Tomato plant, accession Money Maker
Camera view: bottom (45 deg); turntable rotation: 210 degrees
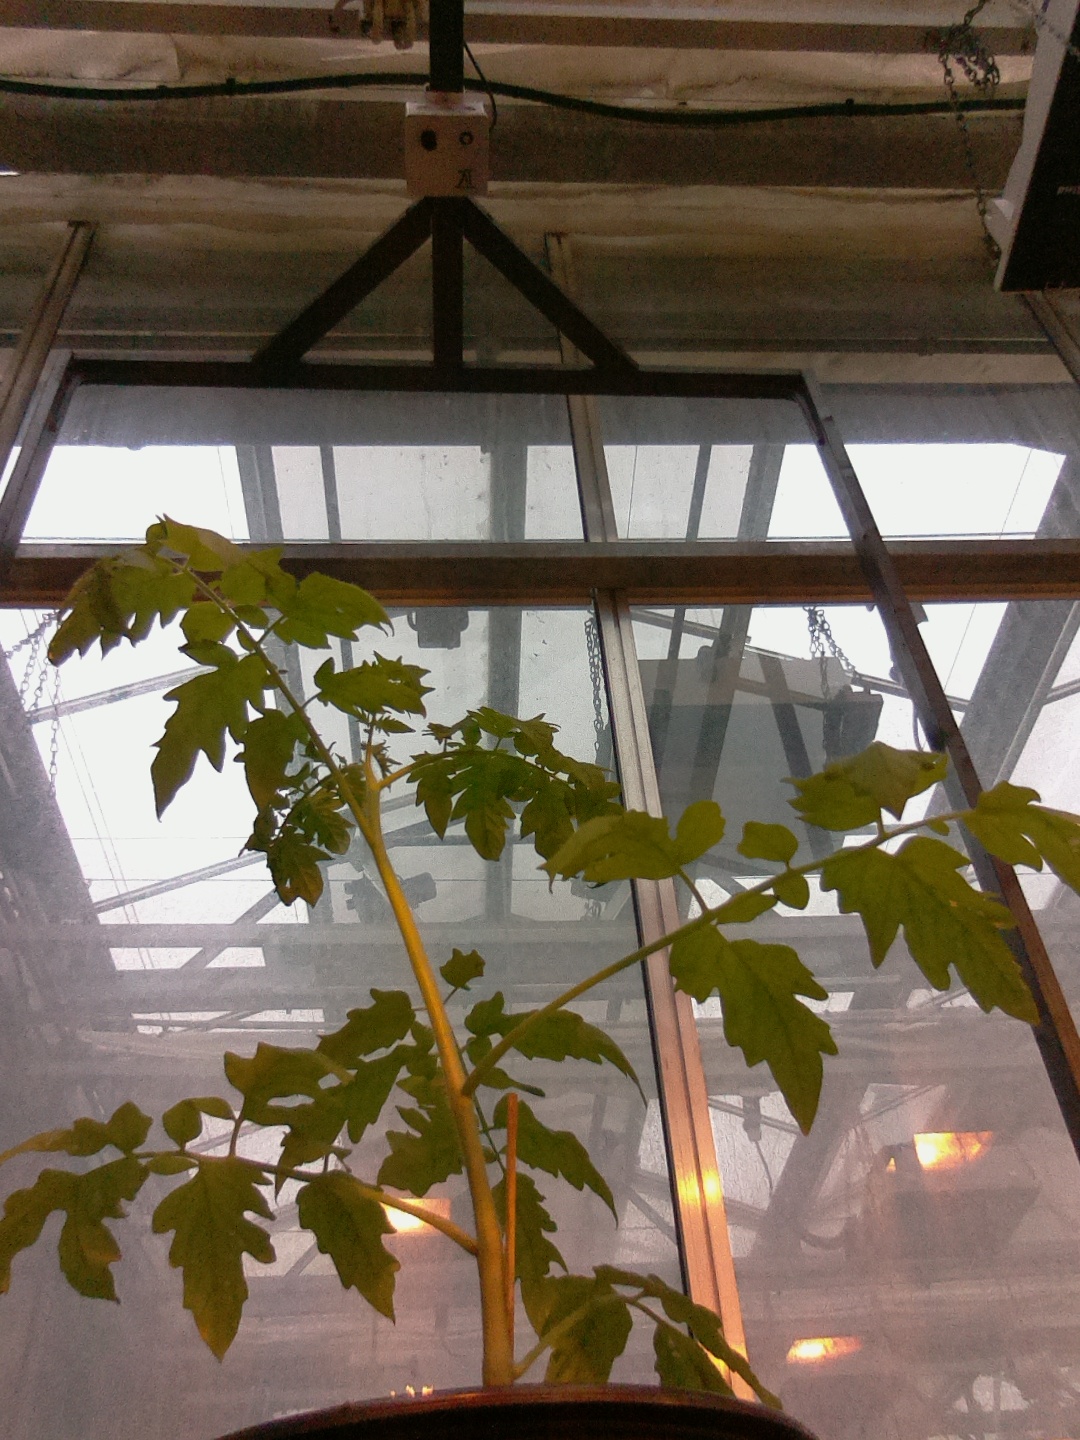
BBCH growth stage 14: 8 of true leaves visible